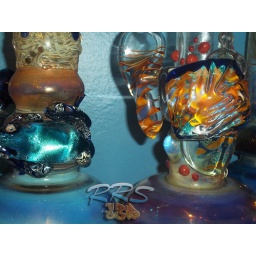
blue mothership glass tint in frog and diamond